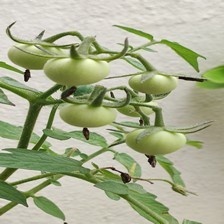
Label: tomato